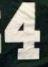
Number: 4